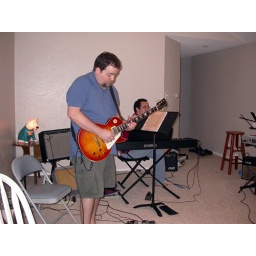
You can see my Spuds bar lamp in the back corner.